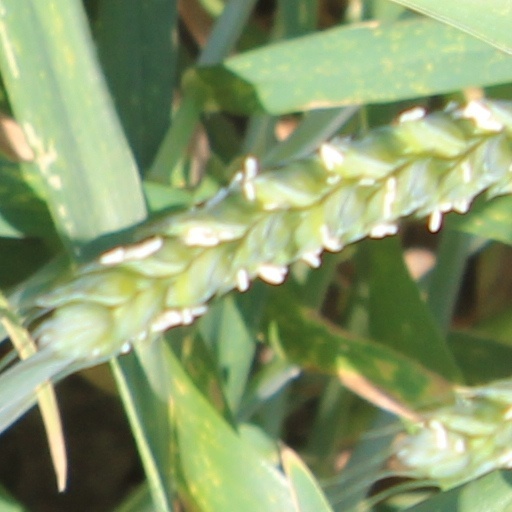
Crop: wheat